Giora Spiegel

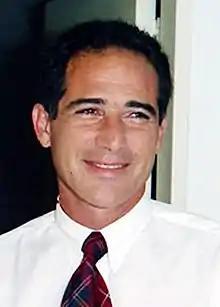
Spiegel in 1991

Giora Spiegel (born July 27, 1947) is an Israeli former footballer and coach. As a footballer, he holds the record for the longest Israeli international career, spanning 14 years and 357 days.